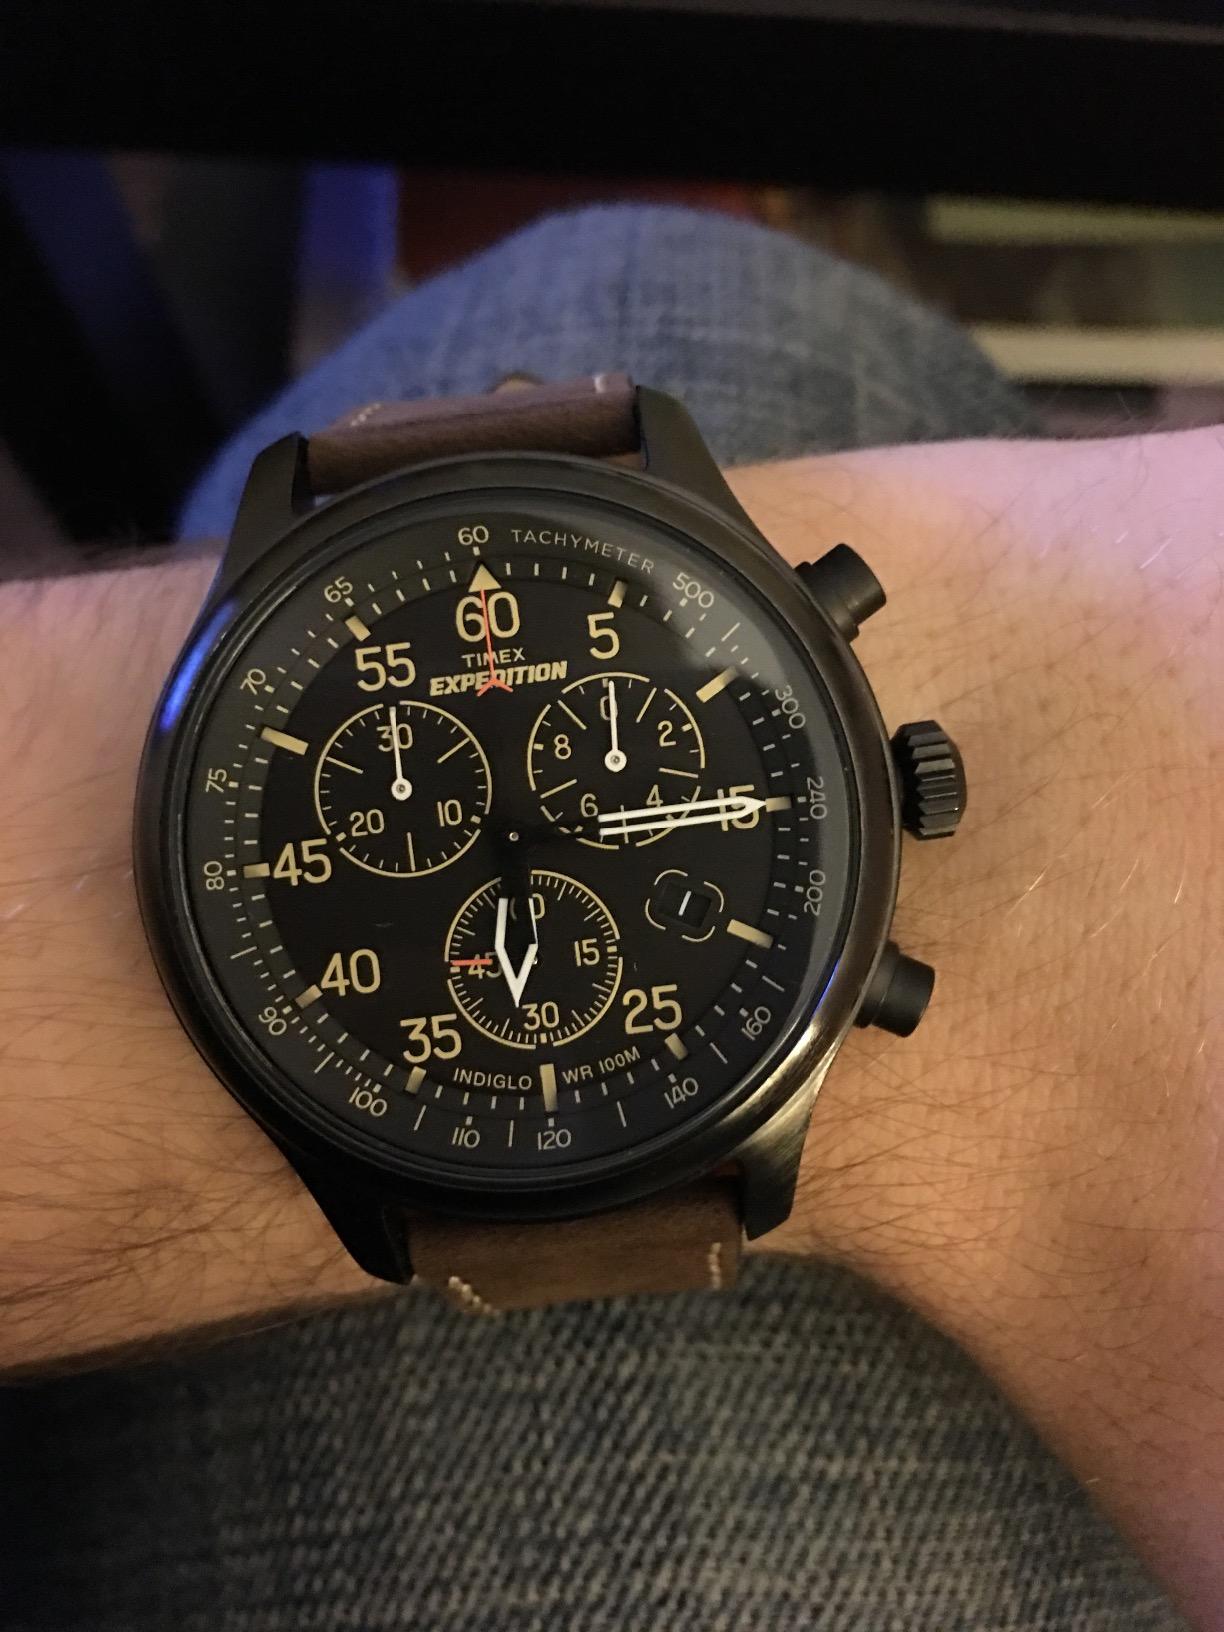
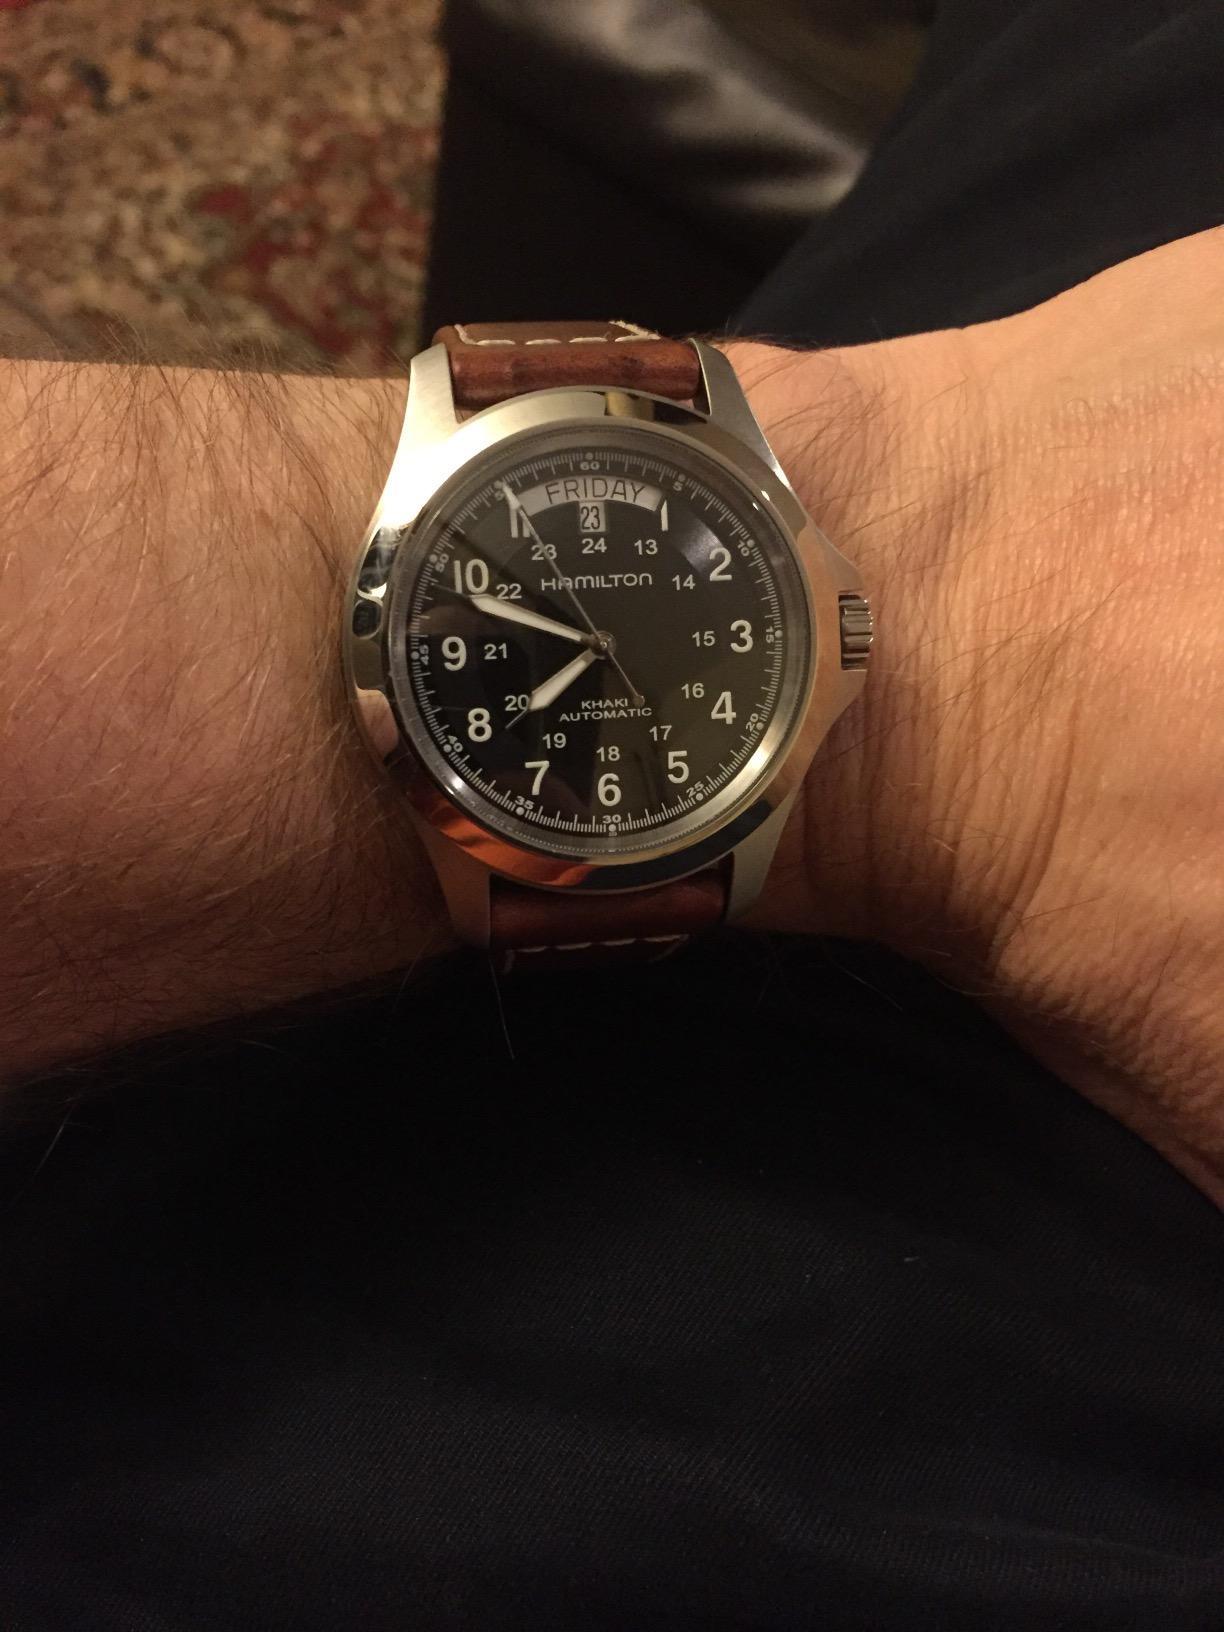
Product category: accessories_watch
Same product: no